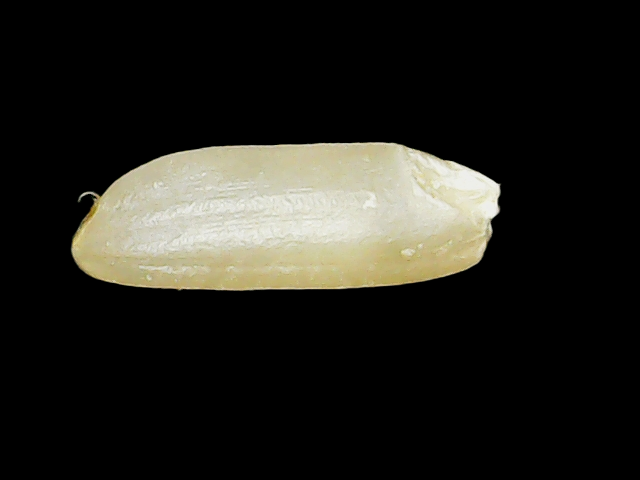
Rice variety: Binadhan12